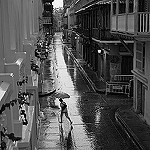
Label: B & W